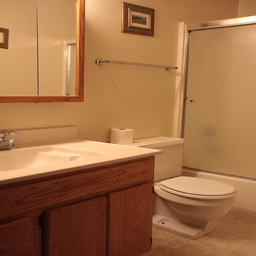
A bathroom with white walls and a wooden sink area.
A basic bathroom with a shower, sink and toilet.
A bathroom with a sink, toilet, shower, and mirror.
Photo of beige three piece bathroom with toilet paper roll sitting on tank.
A bathroom with white fixtures and a glass shower door.